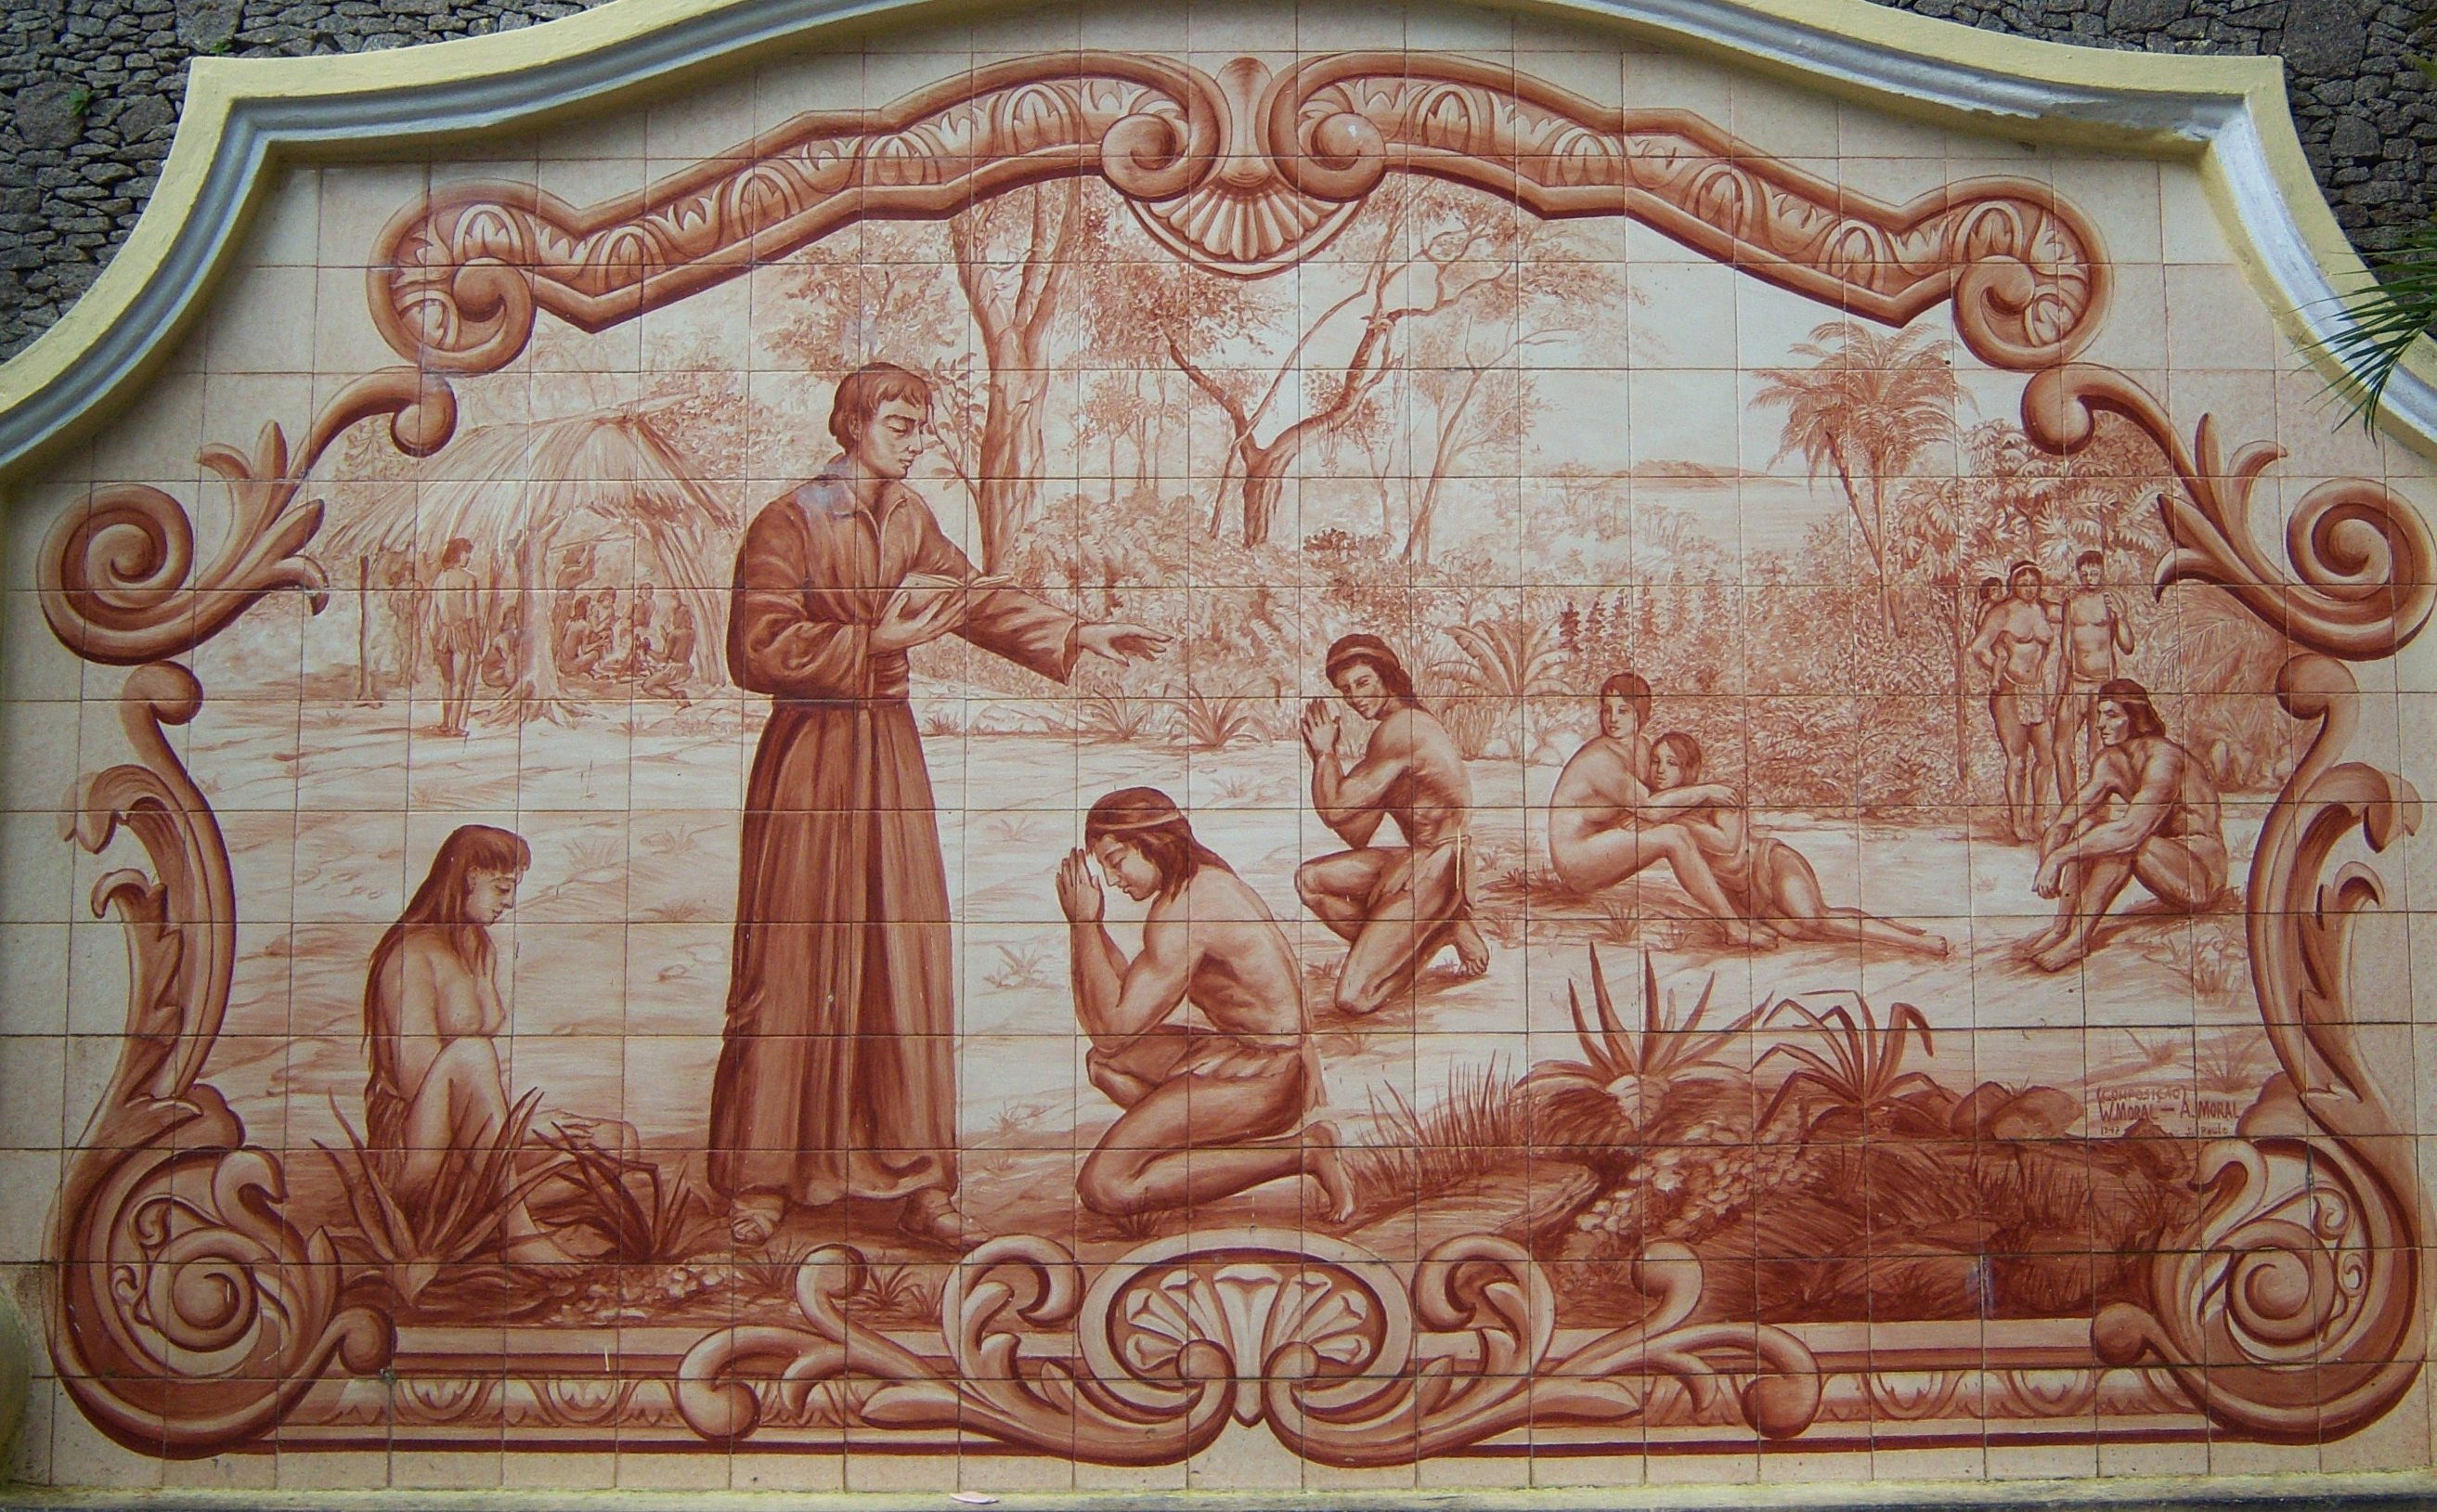
art, sketch, drawing, mural, history, tapestry, carving, relief, archaeological site, stone carving, indians, ancient history, s o vicente, padre anchieta, catechesis, decorated tiles